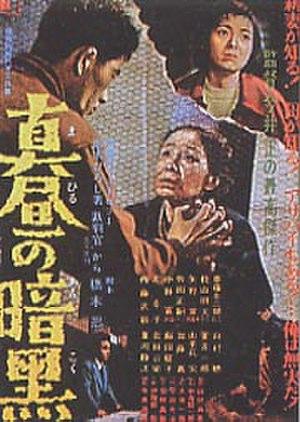
Ombres en plein jour est un film japonais réalisé en 1956 par Tadashi Imai.